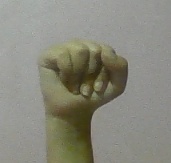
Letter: saad